Brown palm civet

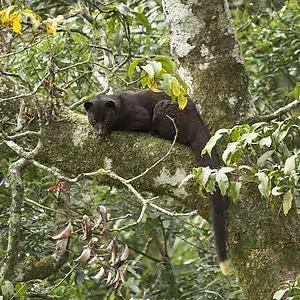
Brown palm civet in Munnar, Kerala

The brown palm civet's distribution extends from Castle Rock in Goa to the southern tip of the Western Ghats in Kalakkad Mundanthurai Tiger Reserve. It inhabits rainforest tracts at an elevation of .